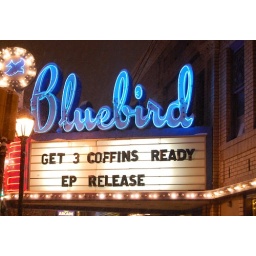
blue bird theater in denver